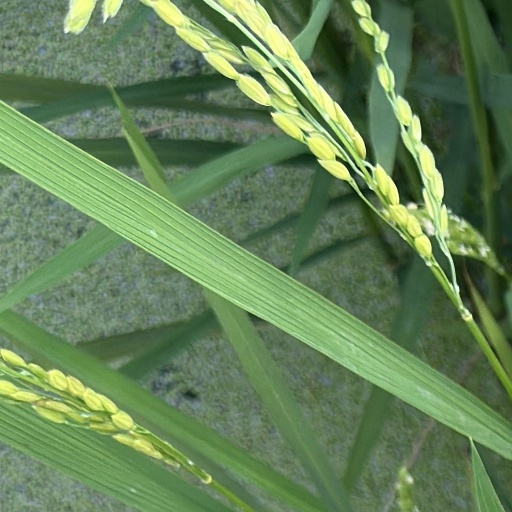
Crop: rice